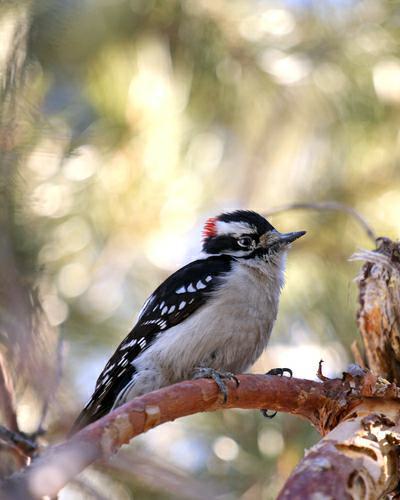
A photo of a downy woodpecker